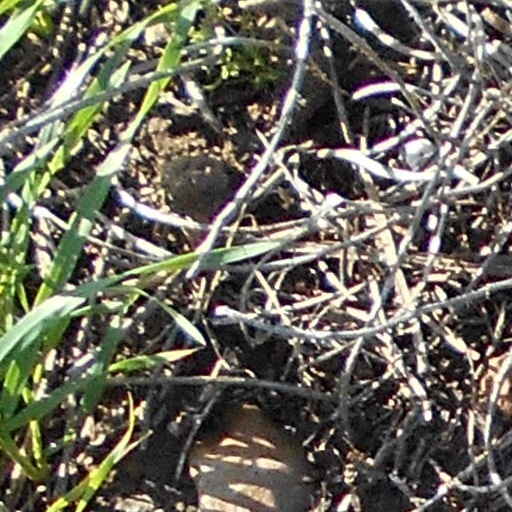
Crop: wheat